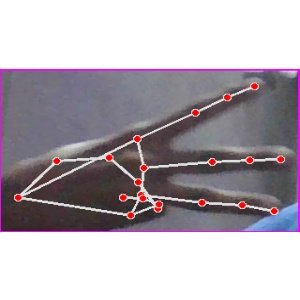
अक्षर: भ